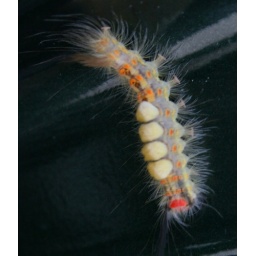
Neat caterpillar! Not of the giant green squishy variety falling from the trees (and into my hair) in the Garden District.